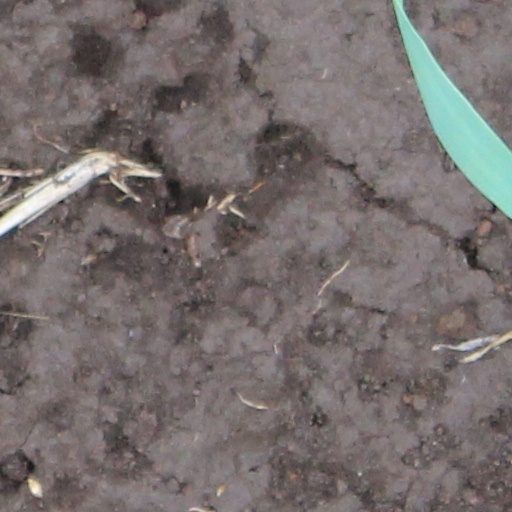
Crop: wheat